Sottocenere al tartufo

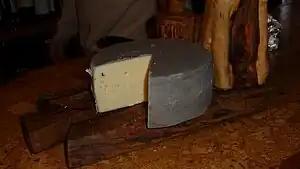
Sottocenere al Tartufo

Sottocenere al tartufo is a very pale yellow to off-white cheese with truffles that has a grey-brown ash rind. It has a somewhat mild taste and is semi-soft in firmness.